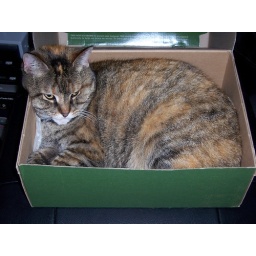
cat in box